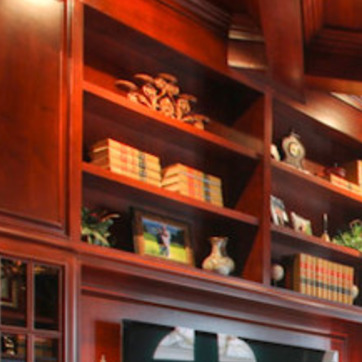
Material: paper